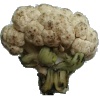
Label: Cauliflower 1